Answer in natural language. Considering the relative positions, is Window (marked A) to the left or right of blue tartanpatterned dog bed (marked C)? Choose between the following options: left or right
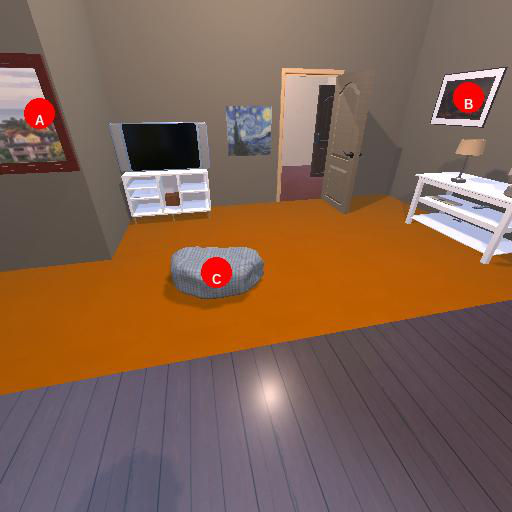
<answer>left</answer>